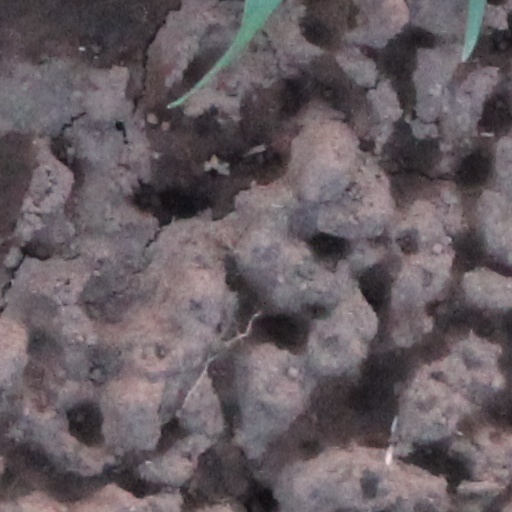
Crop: wheat